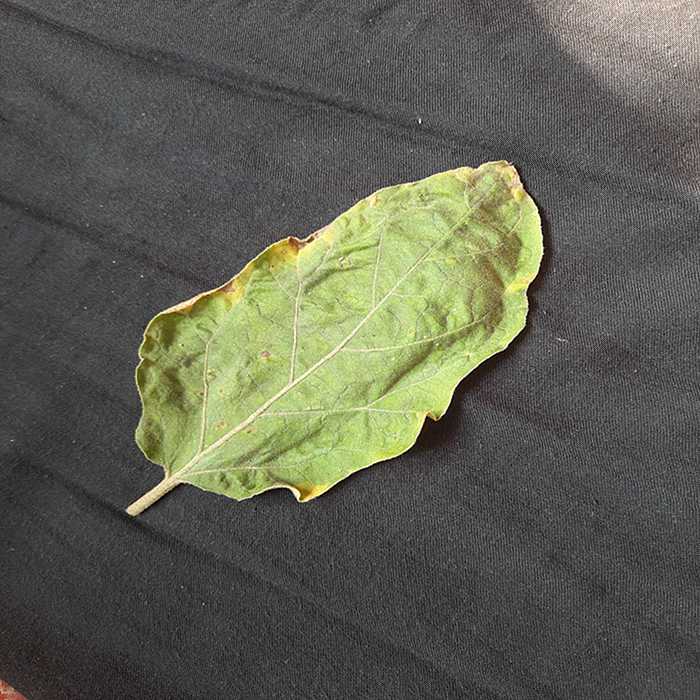
Plant: Eggplant
Label: Eggplant begomovirus